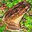
Label: frog